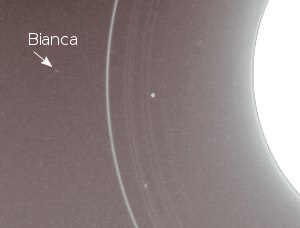
Bianca (måne)
Bianca i kredsløbet om Saturn
Bianca er en af planeten Uranus' måner: Den blev opdaget den 23. januar 1986 ud fra billeder fra rumsonden Voyager 2, og fik lige efter opdagelsen den midlertidige betegnelse S/1986 U 9. Senere har den Internationale Astronomiske Union vedtaget at opkalde den efter Bianca fra William Shakespeares skuespil Trold kan tæmmes. Bianca kendes desuden også under betegnelsen Uranus VIII.